Christian Ilzer

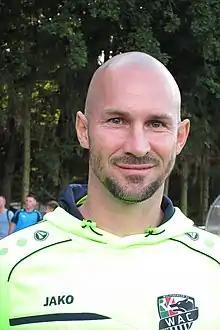
Ilzer in 2018

Christian Ilzer (born 21 October 1977) is an Austrian professional football coach who is the manager of Bundesliga club TSG Hoffenheim.